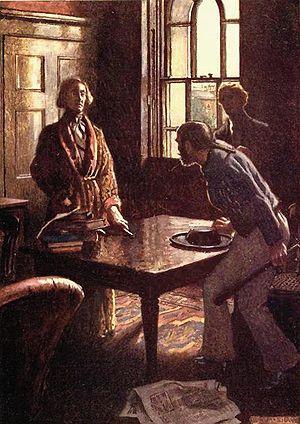
Emma est un roman de la femme de lettres anglaise Jane Austen, publié anonymement en décembre 1815. C'est un roman de mœurs, qui, au travers de la description narquoise des tentatives de l'héroïne pour faire rencontrer aux célibataires de son entourage le conjoint idéal, peint avec humour la vie et les problèmes de la classe provinciale aisée sous la Régence. Emma est considérée par certains austeniens comme son œuvre la plus aboutie.
John Byam Liston Shaw, plus connu sous le nom de Byam Shaw, est un peintre, illustrateur et enseignant britannique né à Madras, en Inde.